Emilio Estefan

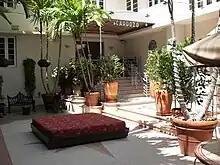
The Cardozo hotel on Ocean Drive, in Miami Beach, Florida.

Gloria and Emilio Estefan own a number of business establishments, including several Cuban-themed restaurants (Bongos Cuban Café; Larios on the Beach). The restaurants are located in Miami Beach, downtown Miami (part of the American Airlines Arena), at the Seminole Hard Rock Hotel and Casino in Hollywood, Florida, Walt Disney World's Disney Springs in Orlando, Florida, and at Miami International Airport. They also own two hotels: Costa d'Este in Vero Beach which opened in 2008, and The Cardozo in Miami Beach. In June 2009, Estefan and his wife became the first Hispanics to buy a minor ownership stake in an NFL team, the Miami Dolphins. According to articles published in "People en Español" and "AARP Magazine", the Estefans' estimated net worth as of 2011 was approximately $700 million.